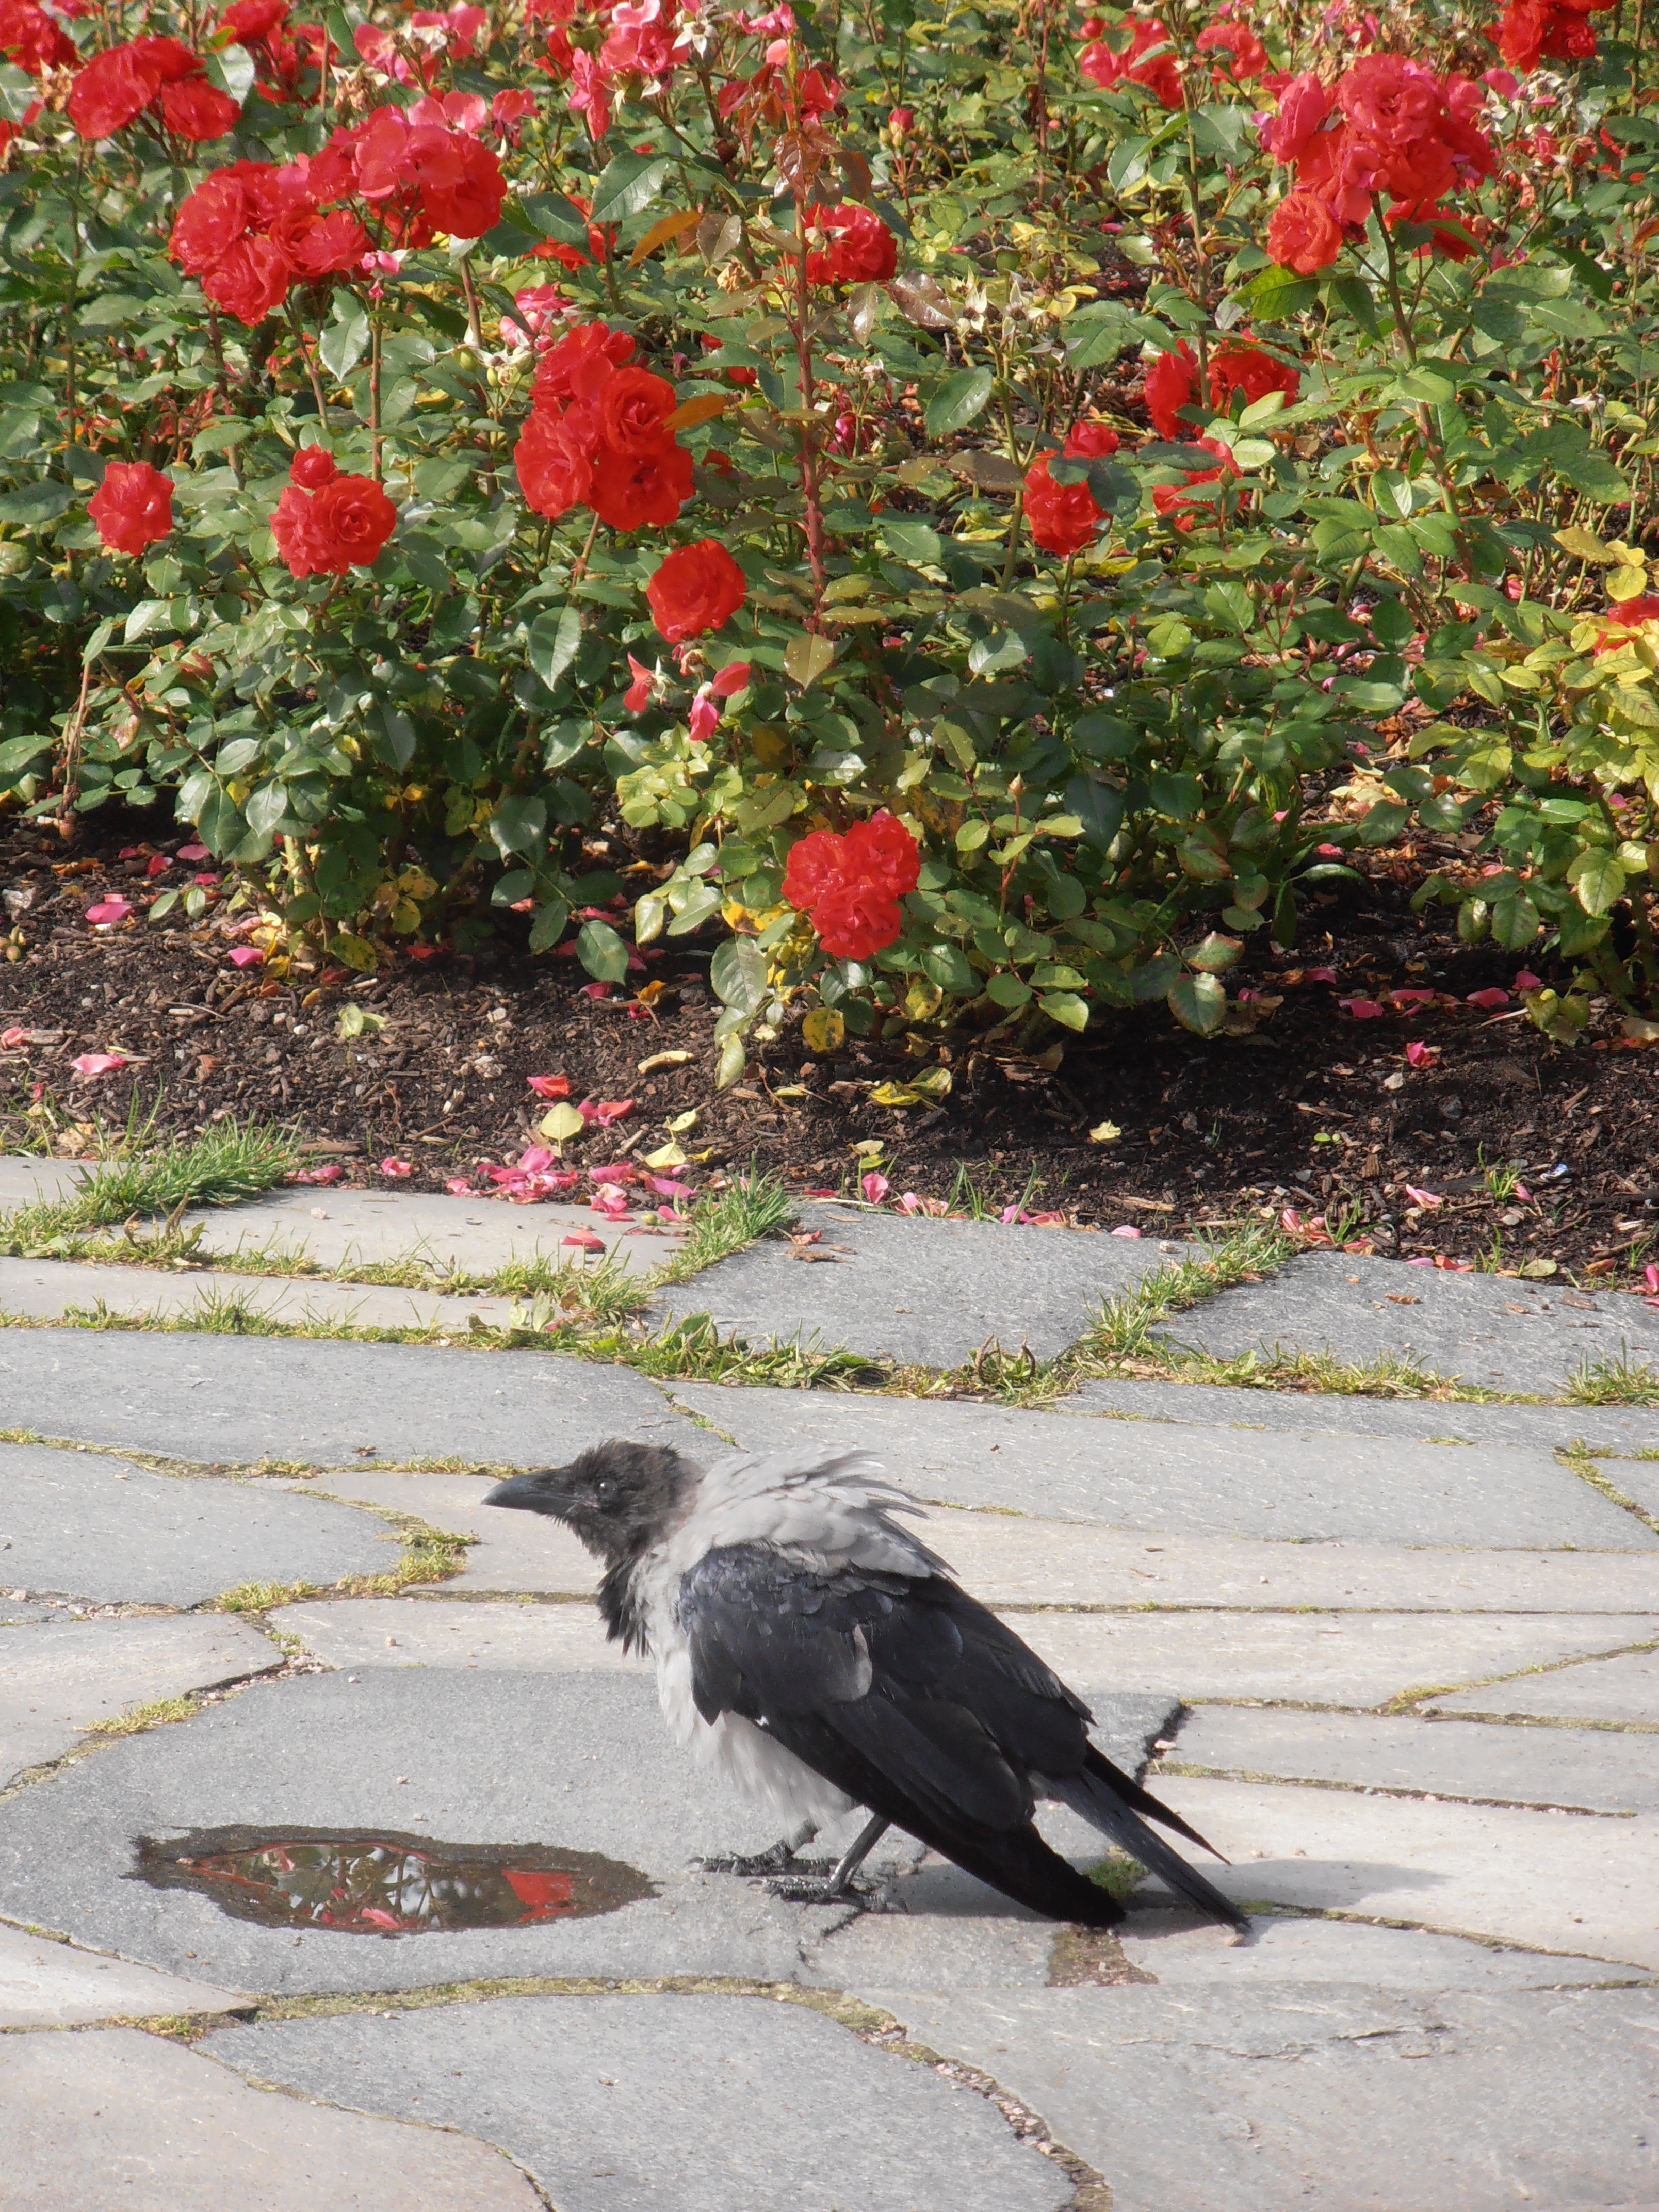
pathway, bird, flower, rose, botany, fauna, crow, flowers, perching bird, flagstone